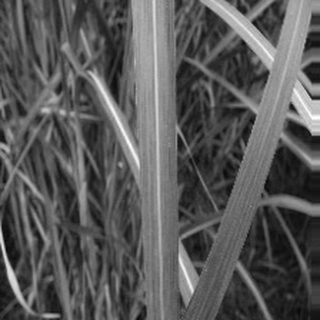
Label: sugarcane_bacterial_blight